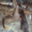
Label: otter